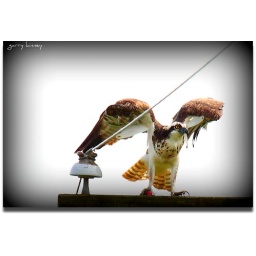
This osprey is sitting on a power pole with his dinner under his right foot.